Anti-American sentiment in Pakistan

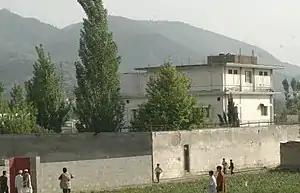
The raid on the compound of Osama bin Laden inflamed anti-American sentiments in Pakistan.

Anti-American sentiment in Pakistan has been evident through public demonstrations and burning of the flag of the United States. When measured in 2009 Pakistan was amongst the countries with the strongest such antipathy. According to Anatol Lieven, anti-American sentiment in Pakistan is characterised more by political hostilities rather than racial or religious undertones.